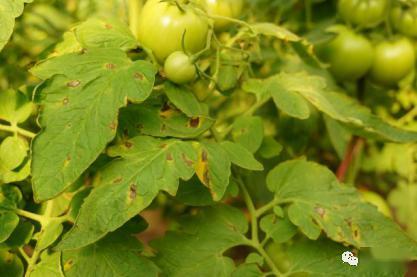
Plant: Tomato
Disease: tomato bacterial leaf spot